Balak (parashah)

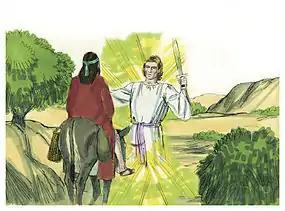
Balaam and the Angel (1984 illustration by Jim Padgett, courtesy of Sweet Publishing)

Reading Numbers 22:23, a midrash remarked on the irony that the villain Balaam was going to curse an entire nation that had not sinned against him, yet he had to smite his donkey to prevent it from going into a field.